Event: Nepal Earthquake
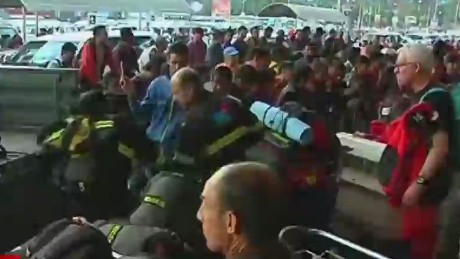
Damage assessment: no_damage